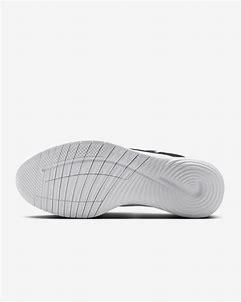
Brand: Nike
Model: Flex Experience Run 12